Usher (occupation)

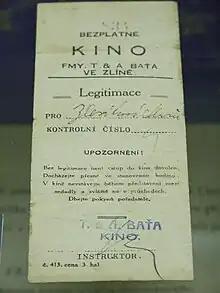
Cinema ticket. The usher checks the tickets in the entrance of cinemas and theaters, directing visitors to their seat and assists people who sit in the wrong place

Ushers assist visitors by formally showing the way in a large building or to their appropriate seats. This may coincide with a security role.